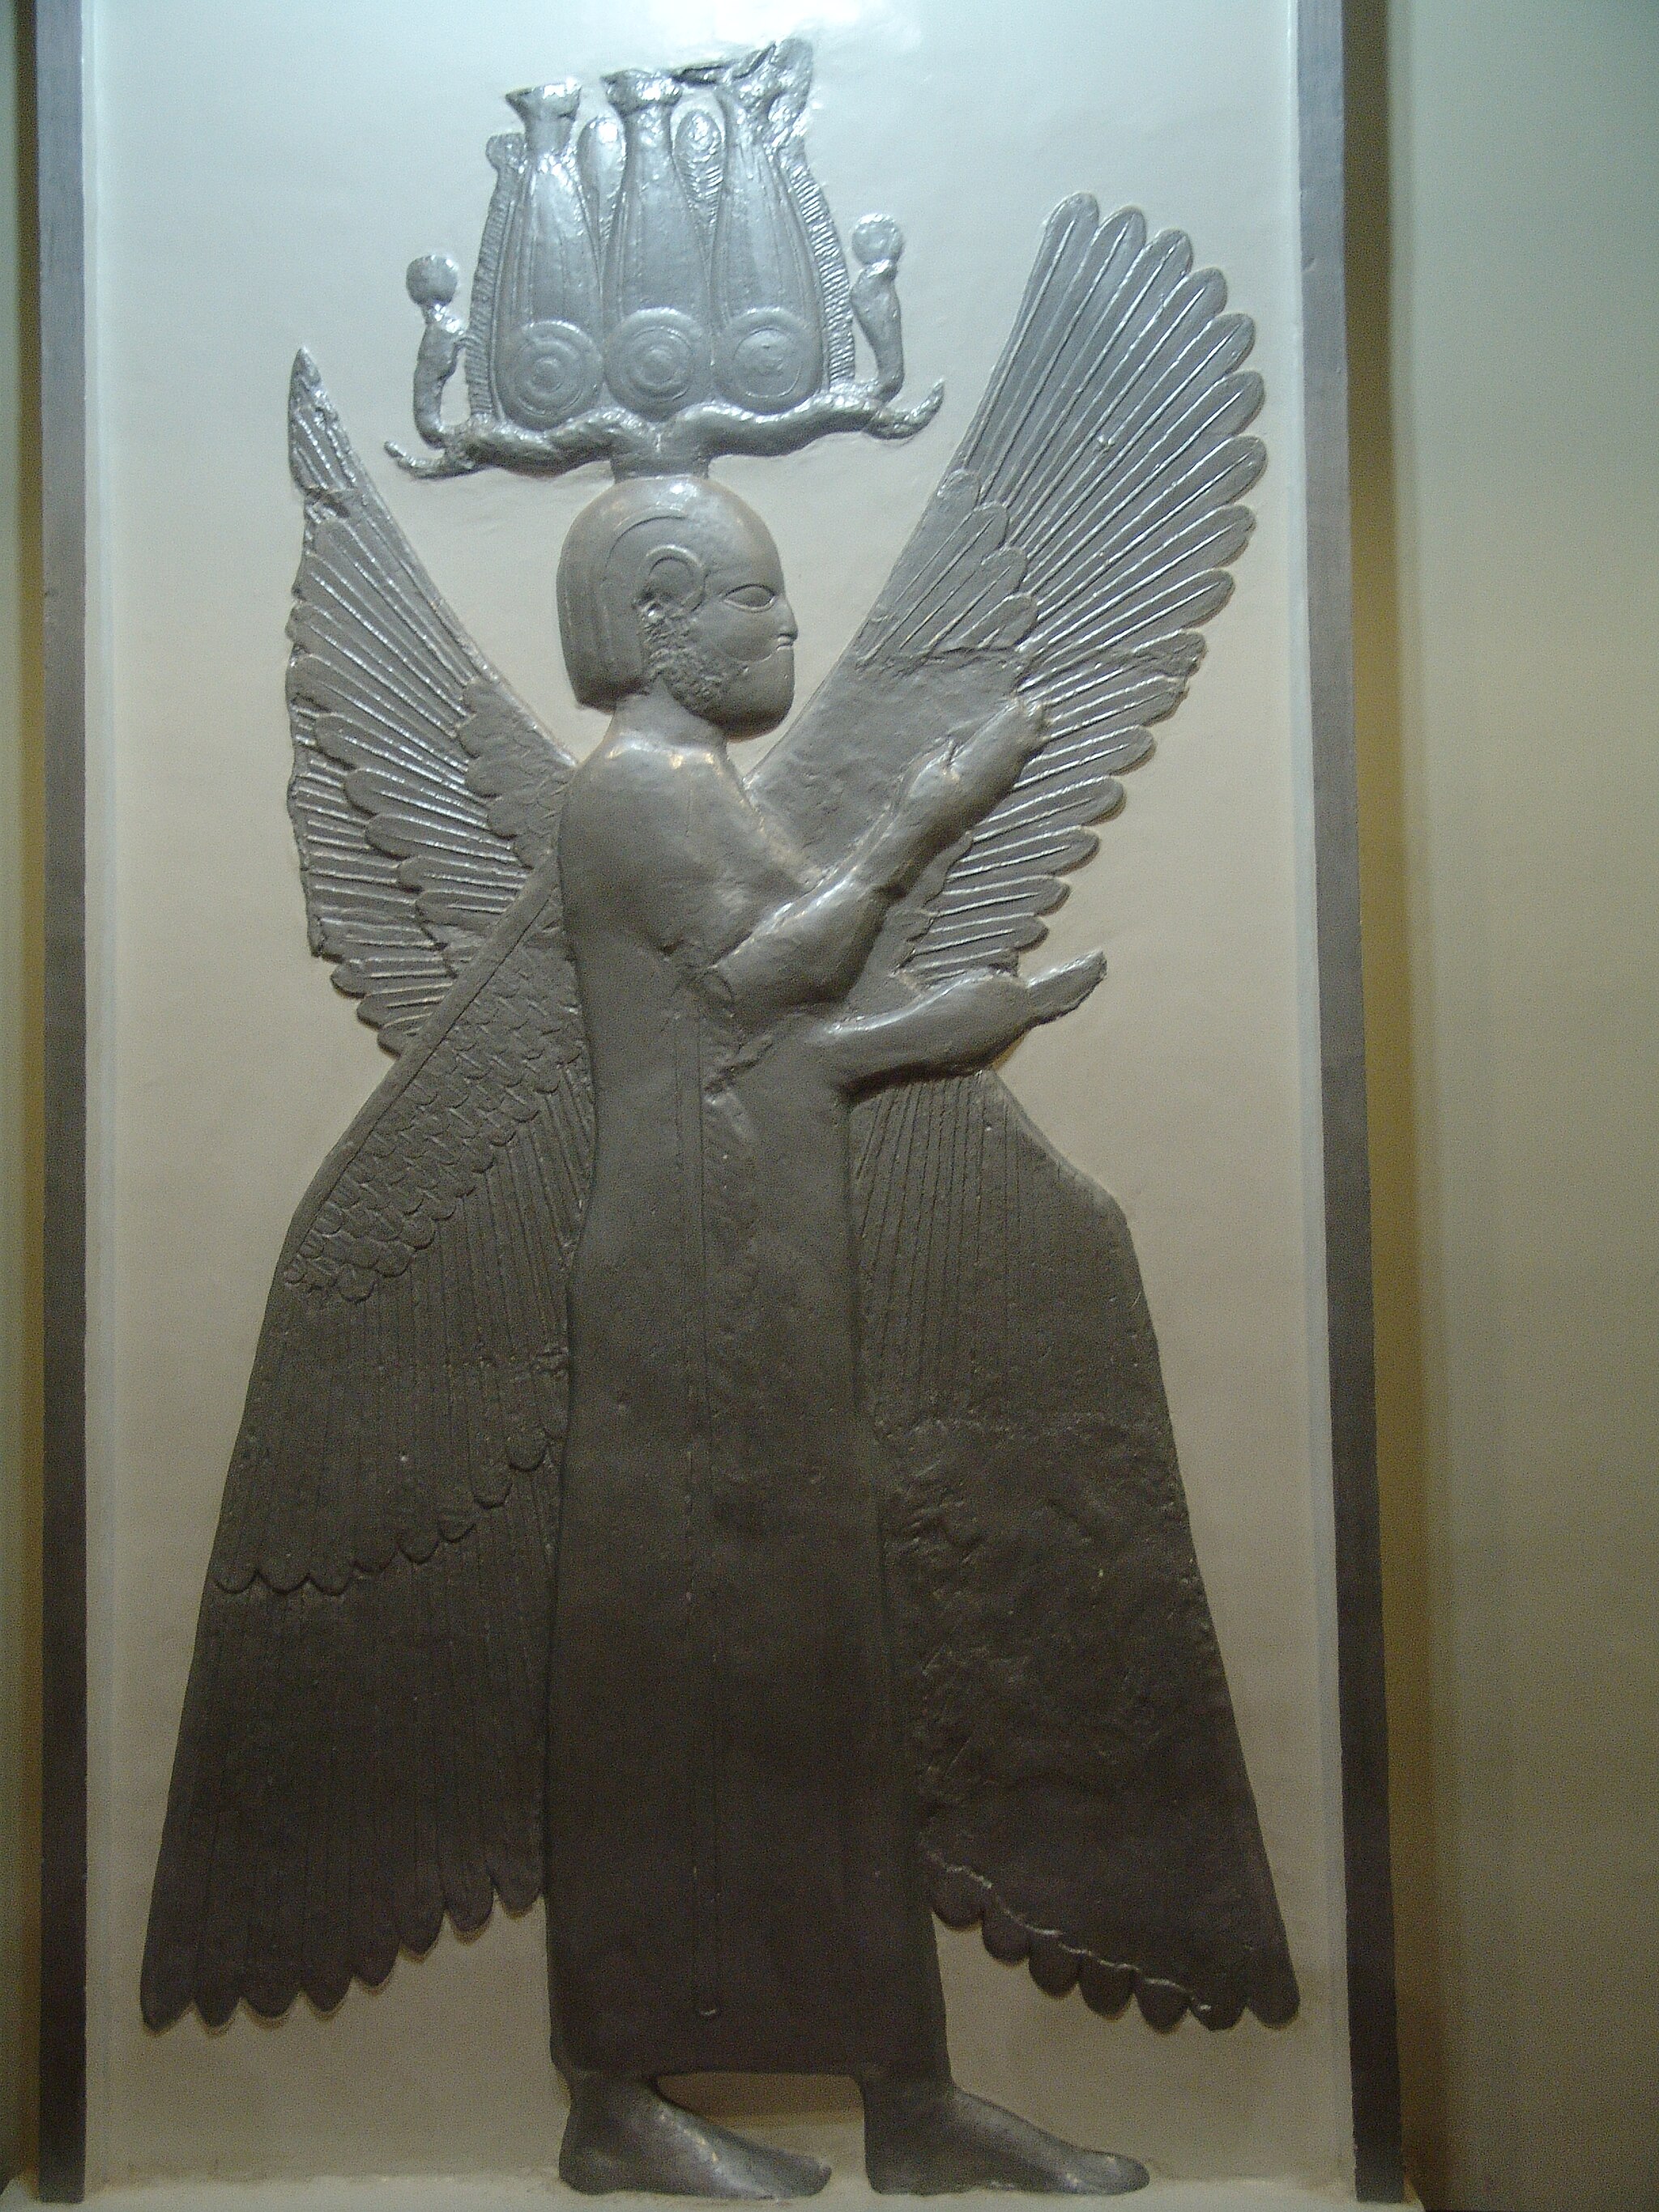
Title: Museum of Persepolis Darafsh (9)
Description: موزه هخامنشی در تخت جمشید
Date: 2008-03-20 12:02:51
Categories: GFDL, Taken with Sony DSC-F828, Museum of Persepolis, License migration redundant, Self-published work, Files with coordinates missing SDC location of creation, Photos by Darafsh Kaviyani